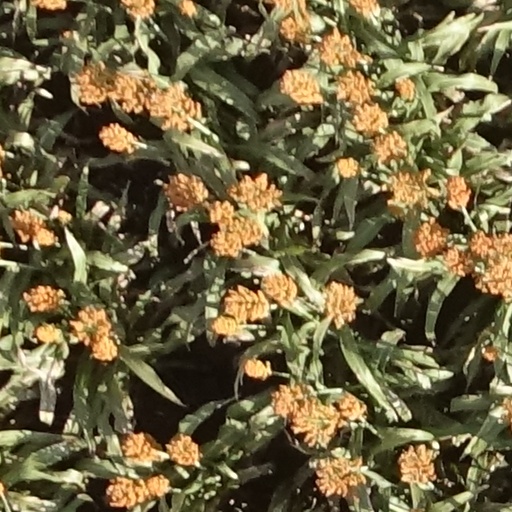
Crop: sorghum